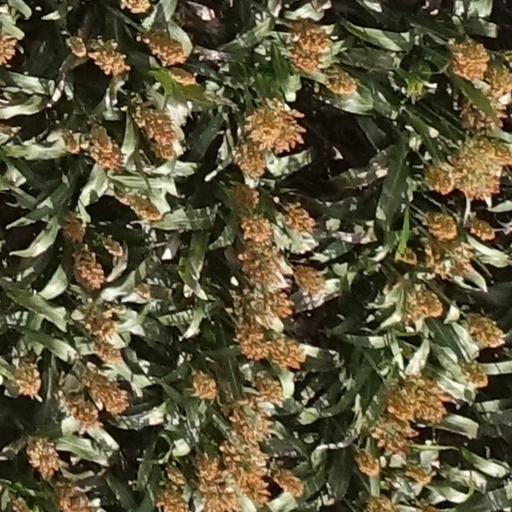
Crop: sorghum